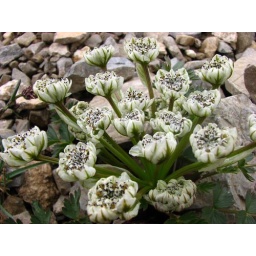
flowers in mountains 2